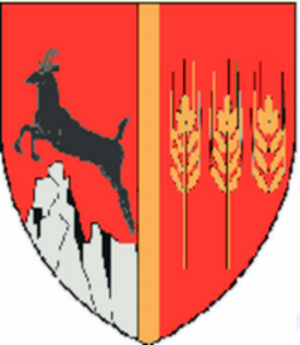
Neamț (distrikt)
Coat of Arms of Neamț county
Neamț er et distrikt i Moldavien i Rumænien med 557.000 indbyggere. Hovedstad er byen Piatra Neamț.